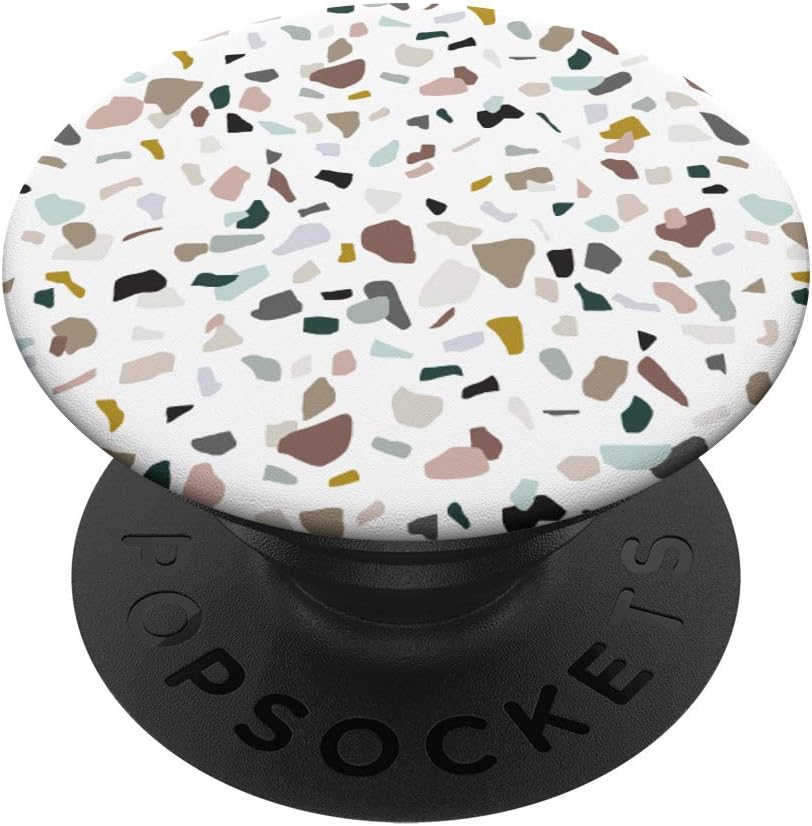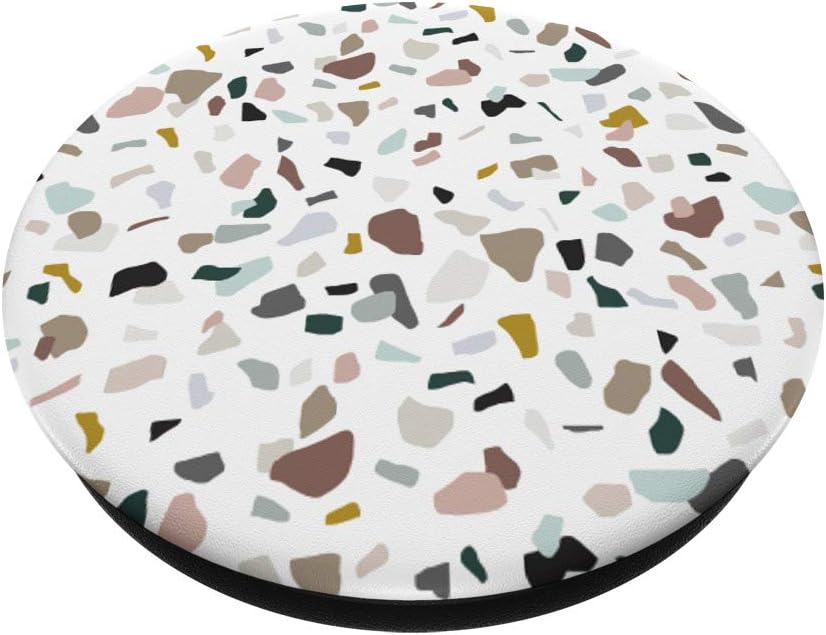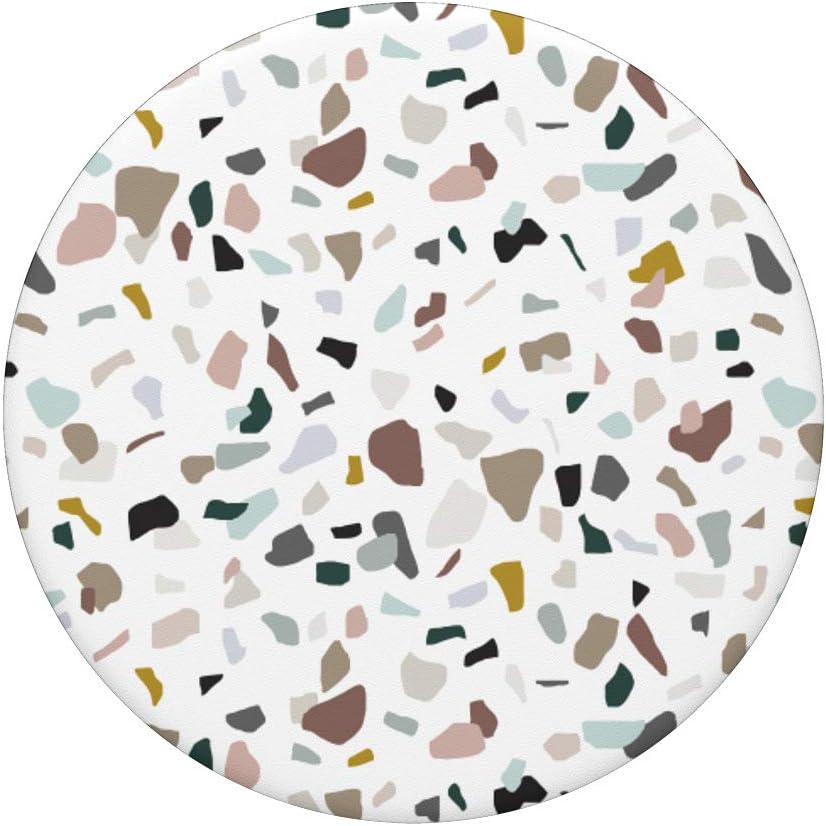
Terrazzo Pattern Abstract Modern Neutral Earth Tones White PopSockets PopGrip: Swappable Grip for Phones & Tablets
Category: Cell Phones & Accessories
What are PopSockets? PopSockets are expanding grips and stands that attach to most phones, tablets, and cases. Add a single PopSocket, or a pair of PopSockets, to the back of almost any mobile device to transform its capabilities. PopSockets "pop" whenever you need a grip, a Stand, an earbud-management system, or just something to play with. Remove your PopSocket by Pulling slowly on the base; you can reposition and Reattach time and time again. You'll always have the exact grip or Stand you need.
Features: Modern and trendy terrazzo pattern on white background. Abstract graphic design. Print color: neutral earth tones - brown, gray, beige - blush pink, mustard yellow. | Cute cell phone accessories for teen girls, teenager boys, kids, men, women. Unique terrazzo gift idea. Terrazzo lover present. | PopGrip with swappable top; switch out your PopTop for another design or remove it completely for wireless charging capabilities. (Not compatible with Apple MagSafe wireless charger or MagSafe wallet.) | Expandable stand to watch videos, take group photos, FaceTime, and Skype handsfree. | Advanced adhesive allows you to remove and reposition on most devices and cases. | Note: Will not stick to some silicone, waterproof, or highly textured cases. Works best with smooth, hard plastic cases. Will adhere to iPhone 11, but not to the iPhone 11 Pro nor the iPhone 11 ProMax without a suitable case.